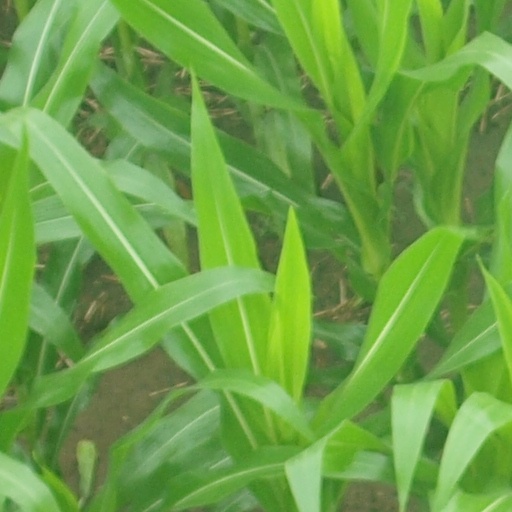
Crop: maize; corn